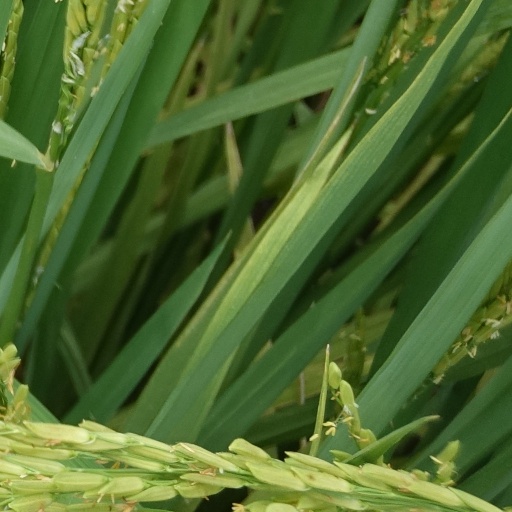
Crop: rice